Shin-okachimachi Station

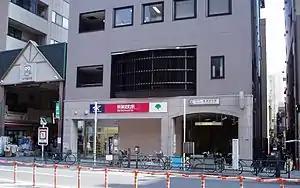
Exit A2, 2007

is a subway station in Taitō, Tokyo, Japan, jointly operated by Toei Subway and Metropolitan Intercity Railway Company.